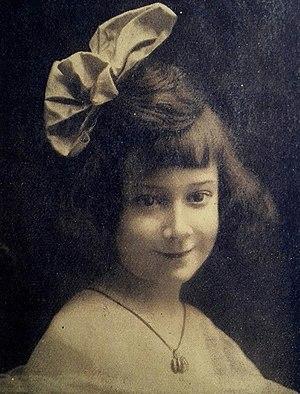
Programme officiel de la ""Tournée TRAMEL - Le Crime du Bouif"", page 10, 1924-1926, 12 pages"
Le Crime du Bouif est une pièce de théâtre en 3 actes écrite par Georges de La Fouchardière et André Mouëzy-Éon, créée en février 1921. Elle est adaptée au cinéma par Henri Pouctal la même année.